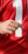
Number: 1